Libration

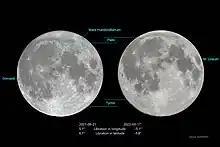
Full moon at opposite librations

The Moon keeps one hemisphere of itself facing the Earth because of tidal locking. Therefore, the first view of the far side of the Moon was not possible until the Soviet probe Luna 3 reached the Moon on October 7, 1959, and further lunar exploration by the United States and the Soviet Union. This simple picture is only approximately true since over time, slightly "more" than half (about 59% in total) of the Moon's surface is seen from Earth because of libration.